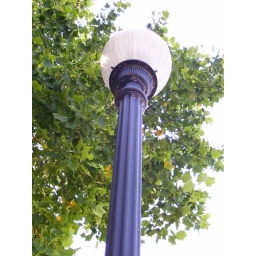
Cute little street lamp by the river